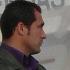
Age: 49